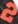
Number: 2